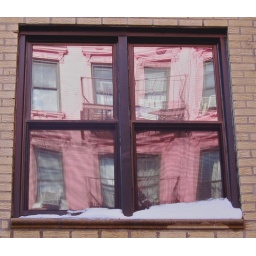
Reflection of pink building in SoHo window